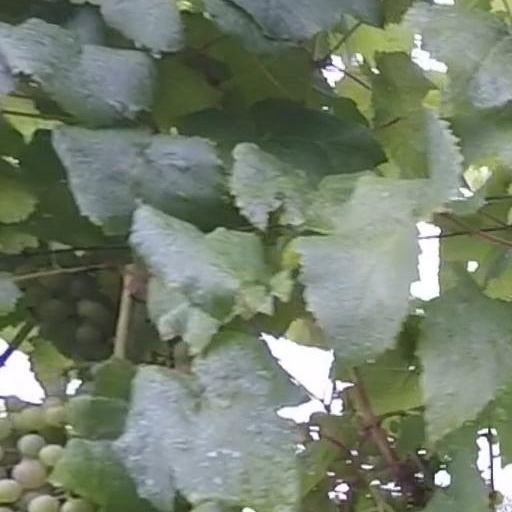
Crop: grape